Itti-Marduk-balatu (king)

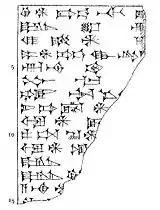
Line art for Itti-Marduk-balāṭu’s stone inscription with elaborate titulary.

He reigned for 8 years according to the "King List C". "The King List A" records 6 years and the "Synchronistic King List" inserts someone with this name after Marduk-nādin-aḫḫē, the 6th king c. 1099–1082 BC, although this part of the text has since crumbled away or been disputed. An inscription gives him some unusual titles, including "šar šarr[i]", king of kings, "migir il[ῑ]", favorite of the gods, and "šakkanak bāb[ili]", viceroy of Babylon, and includes the epithet of "nibītu", chosen, of Anum and Dagan in the royal titulary.